Nautch

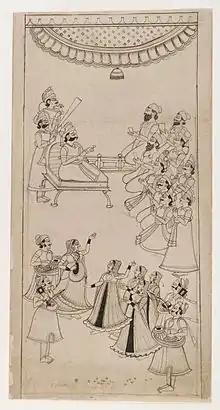
A Raja awaits the arrival of Nautch dancers

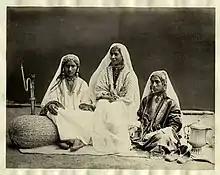
Indian nautch girls from Kashmir in the 1870s

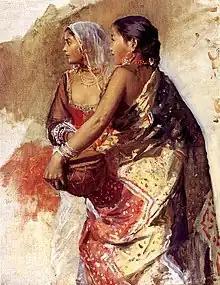
"Two Nautch Girls" by Edwin Lord Weeks (1849–1903)

The nautch (meaning "dance" or "dancing" from Hindustani: "naach") was a popular court dance performed by girls (known as "nautch girls") in later Mughal and colonial India. The word ""nautch"" was a British corruption of ""Nach"", the Bengali word for dancing. In the early part of the 19th century, it was the resident Bengalis British supported and created elite with who they associated most with and they picked up their culture from them. The culture of the performing art of the nautch rose to prominence during the later period of Mughal Empire and the rule of the East India Company.